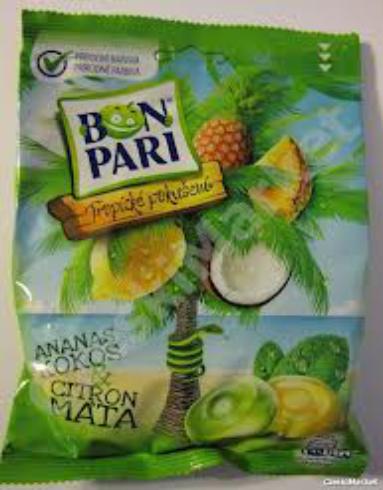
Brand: Bon Pari
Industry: Food